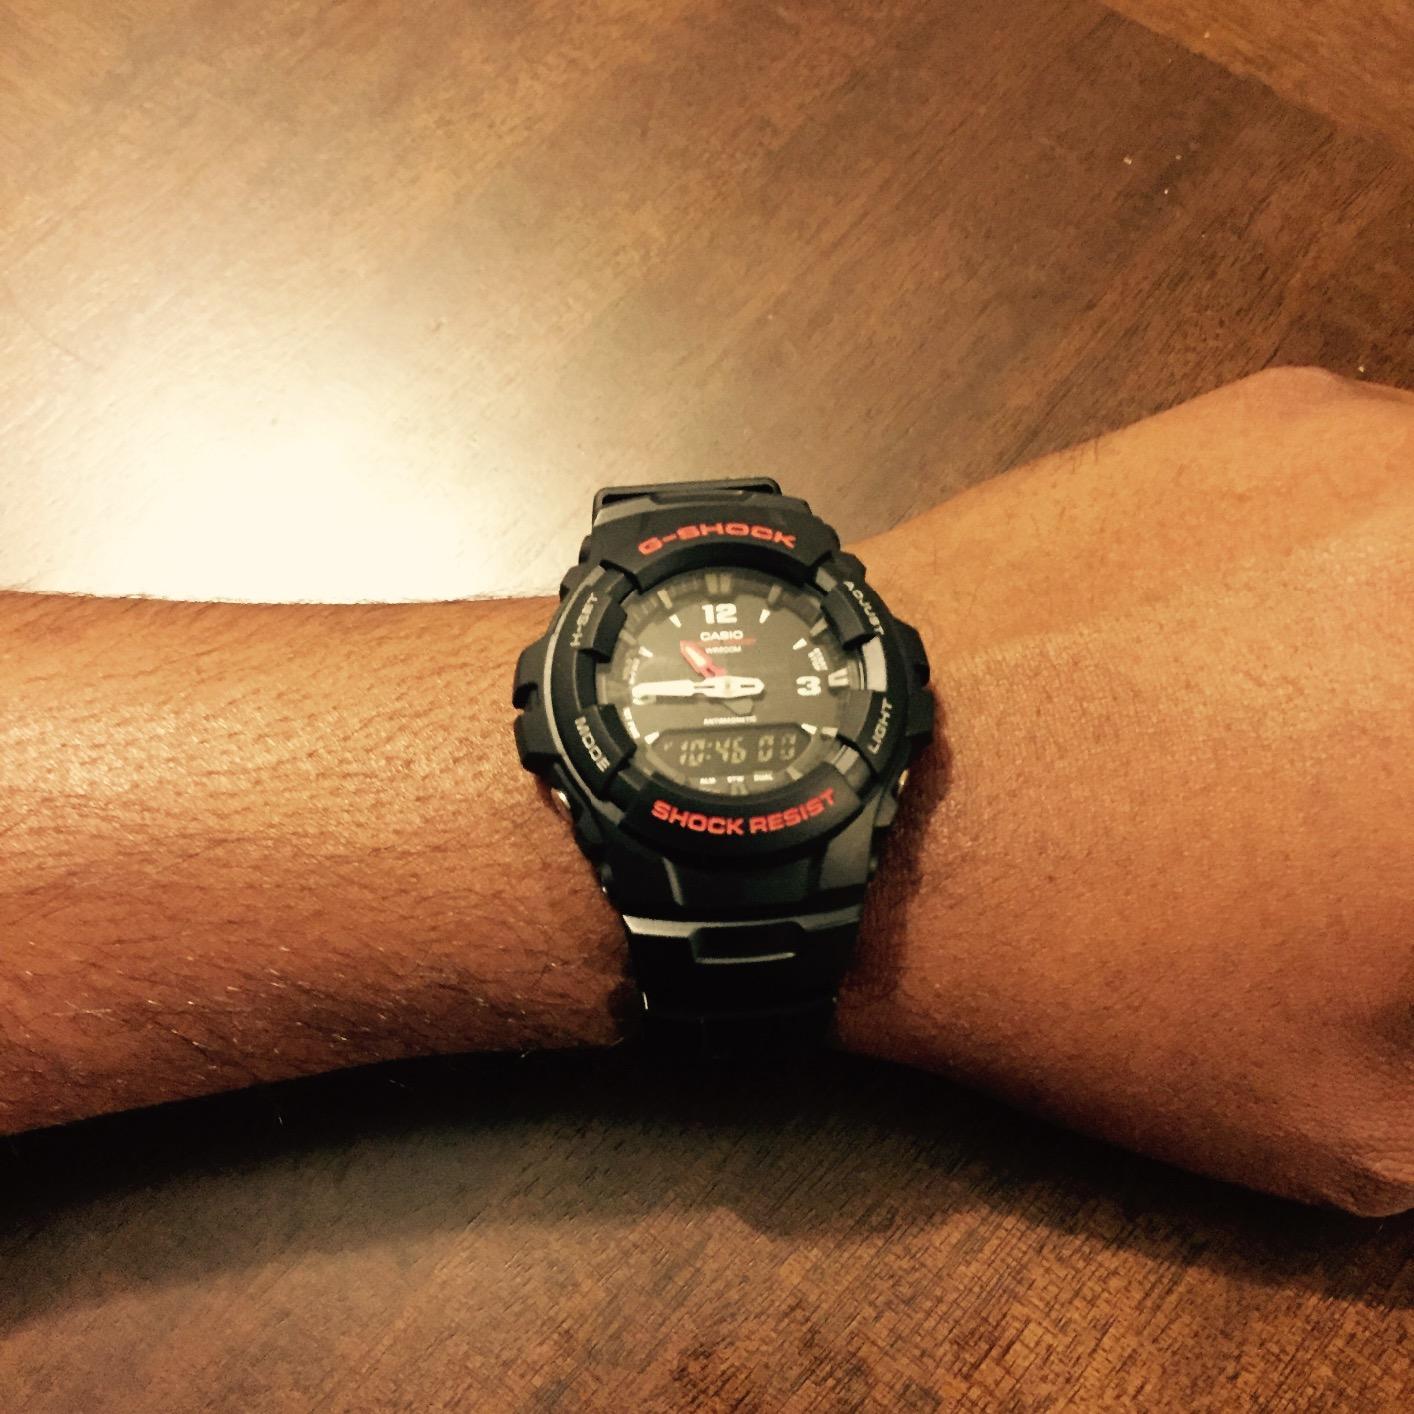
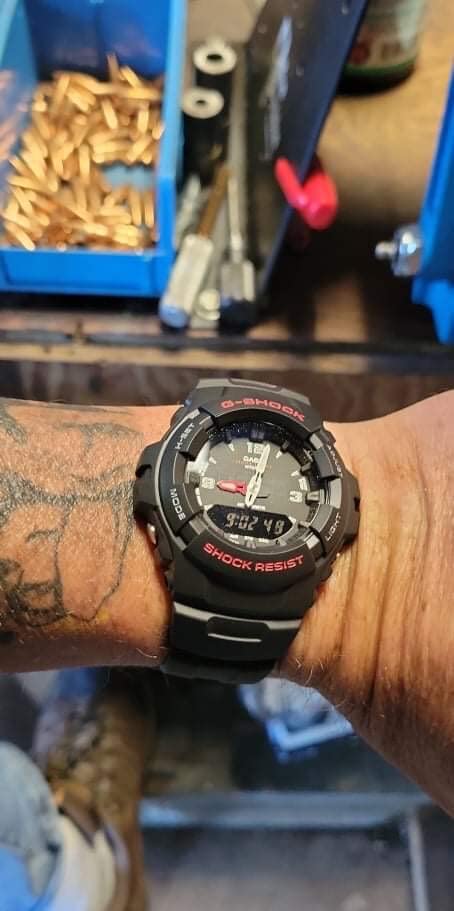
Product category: accessories_watch
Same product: yes